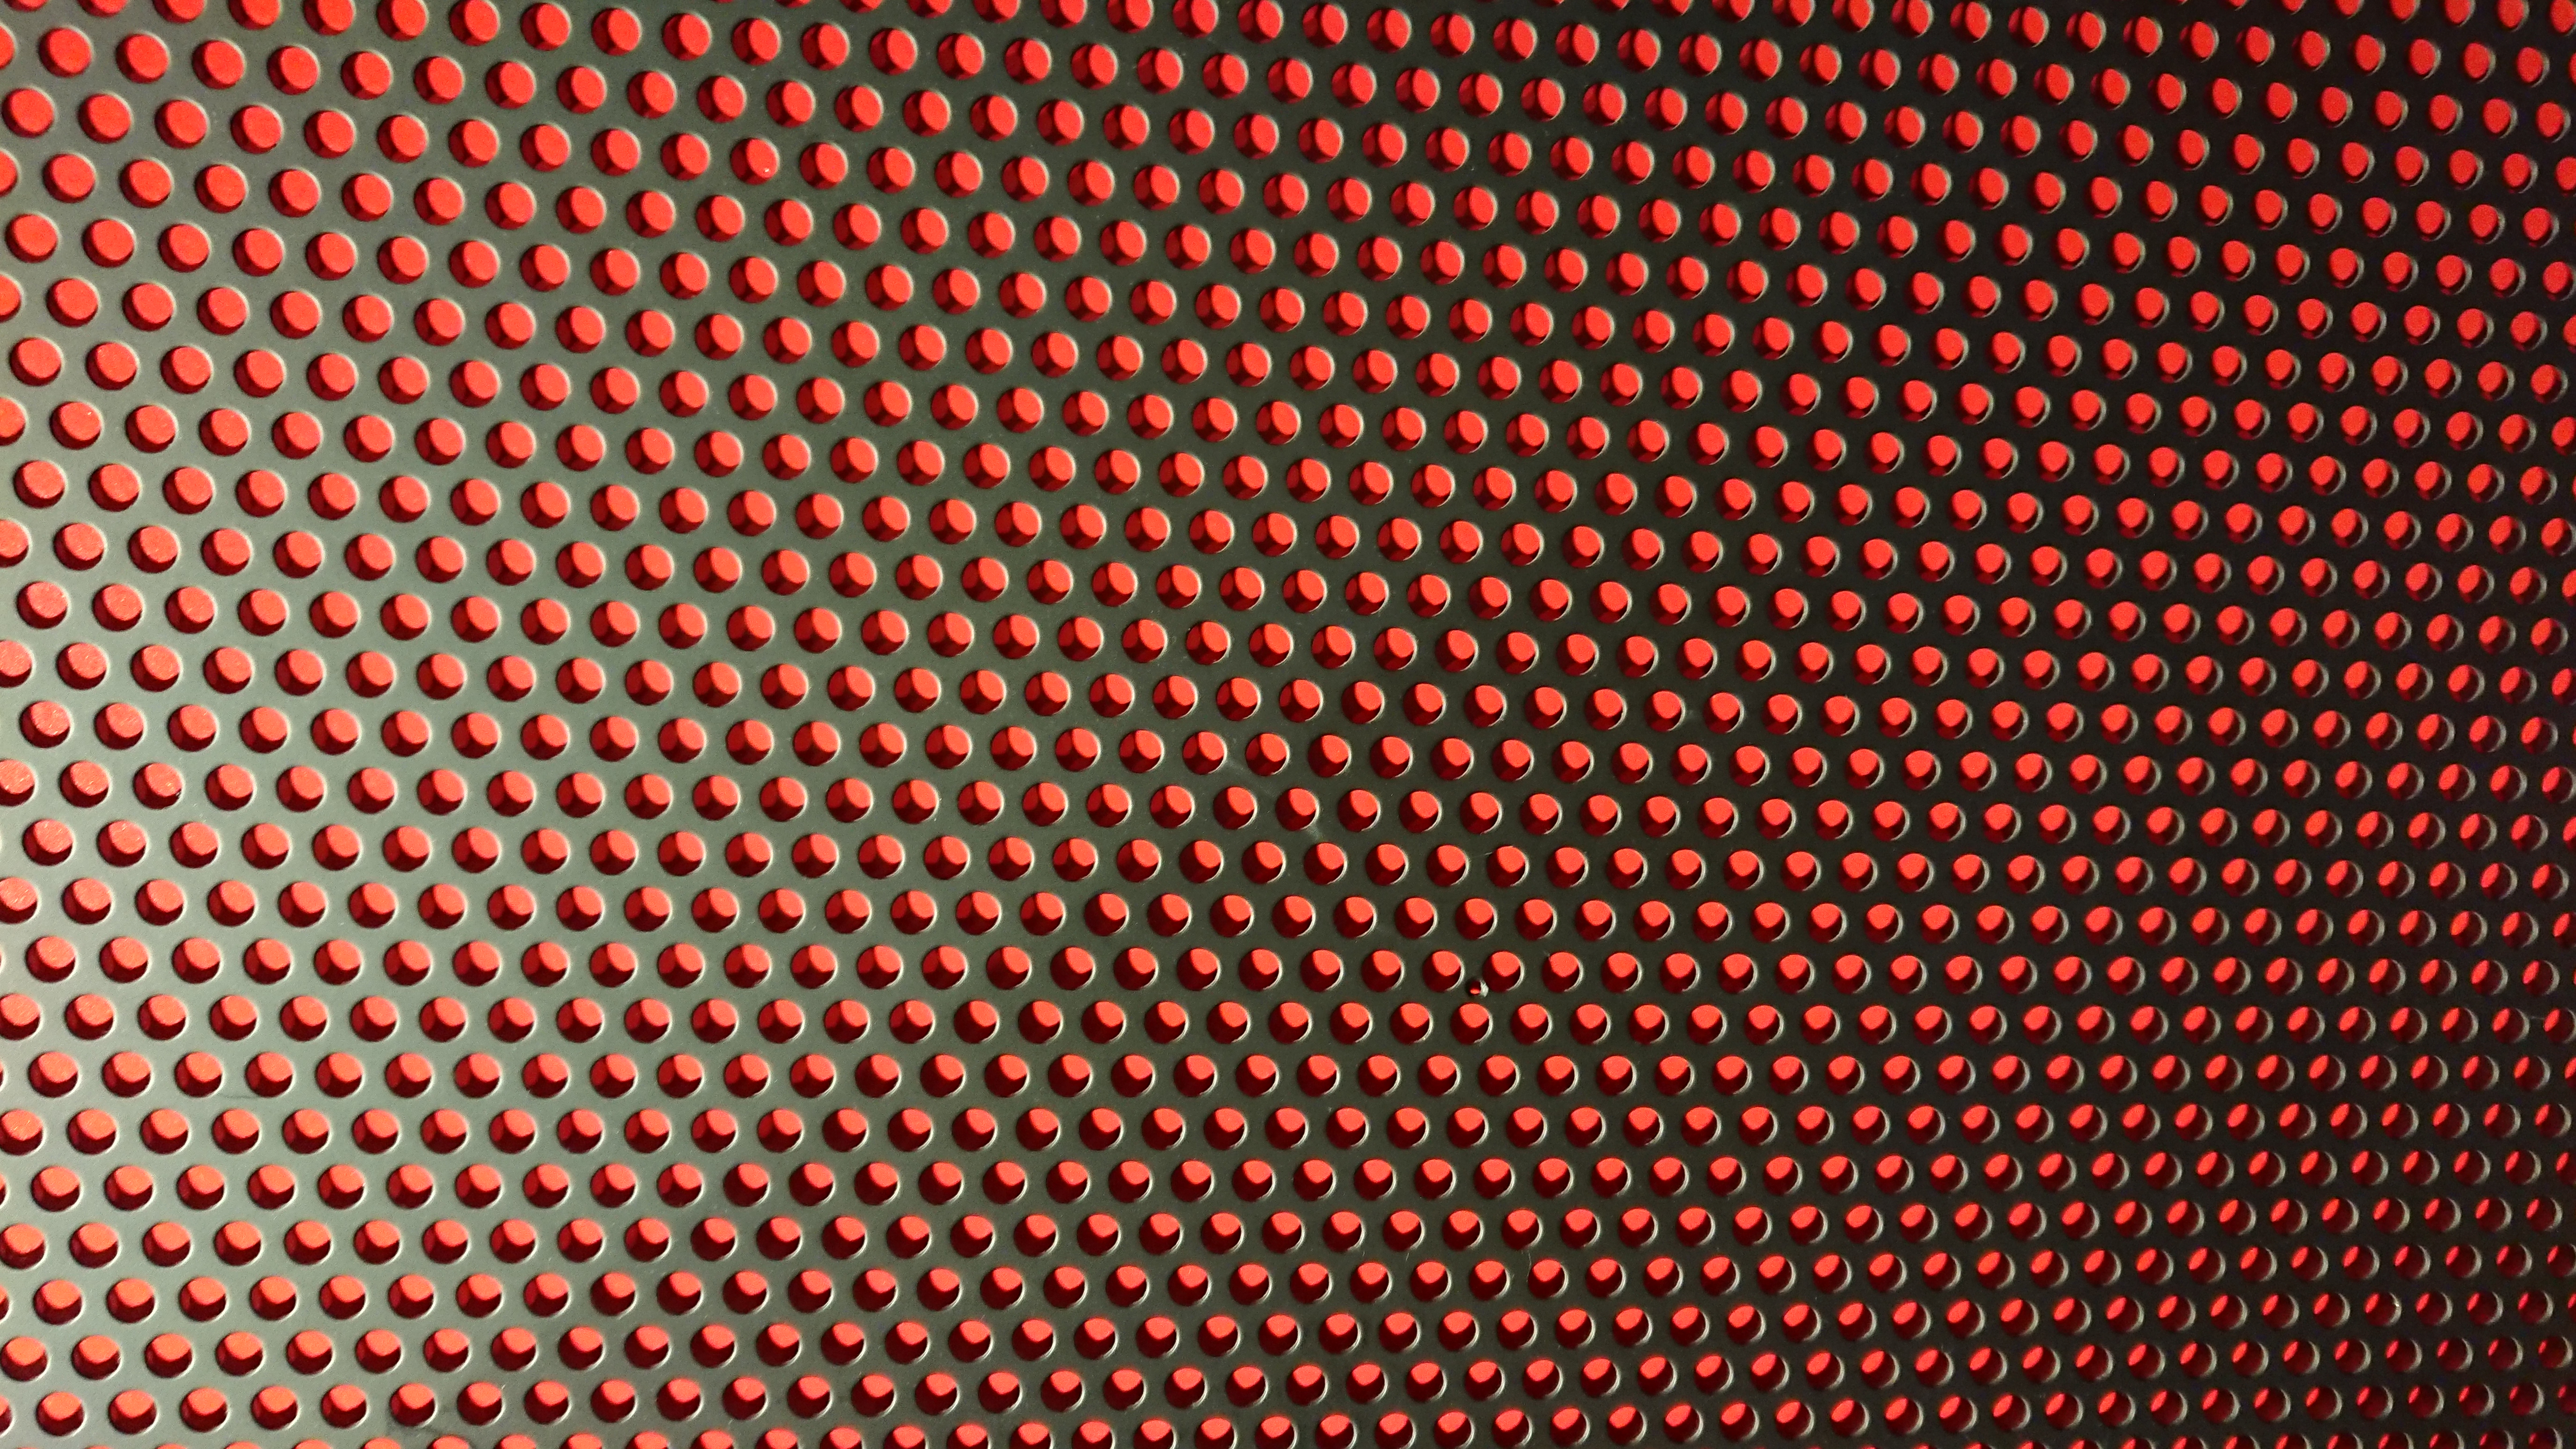
perforated, metal, mesh, steel, sheet, pattern, red, design, textile